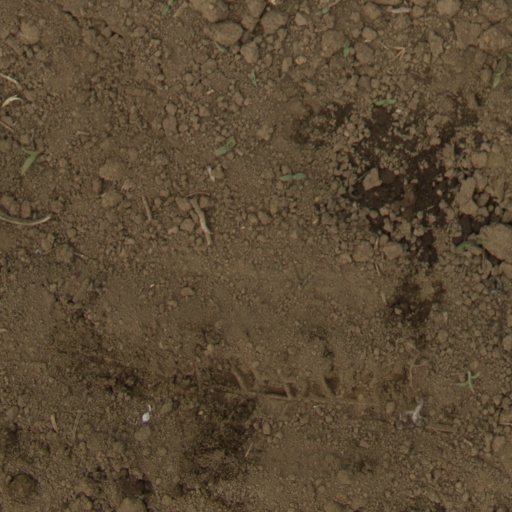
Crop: Jerusalem artichoke